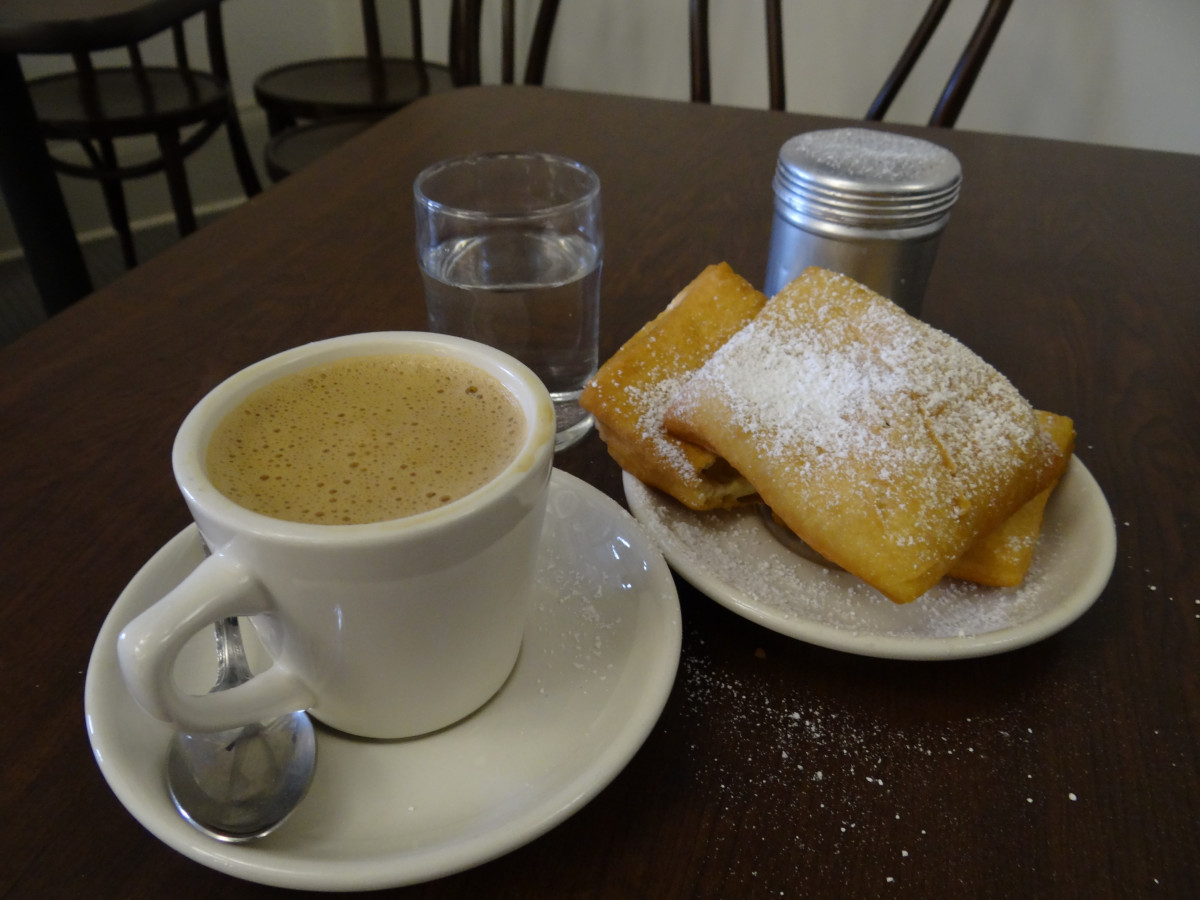
Tags: meal, food, drink, breakfast